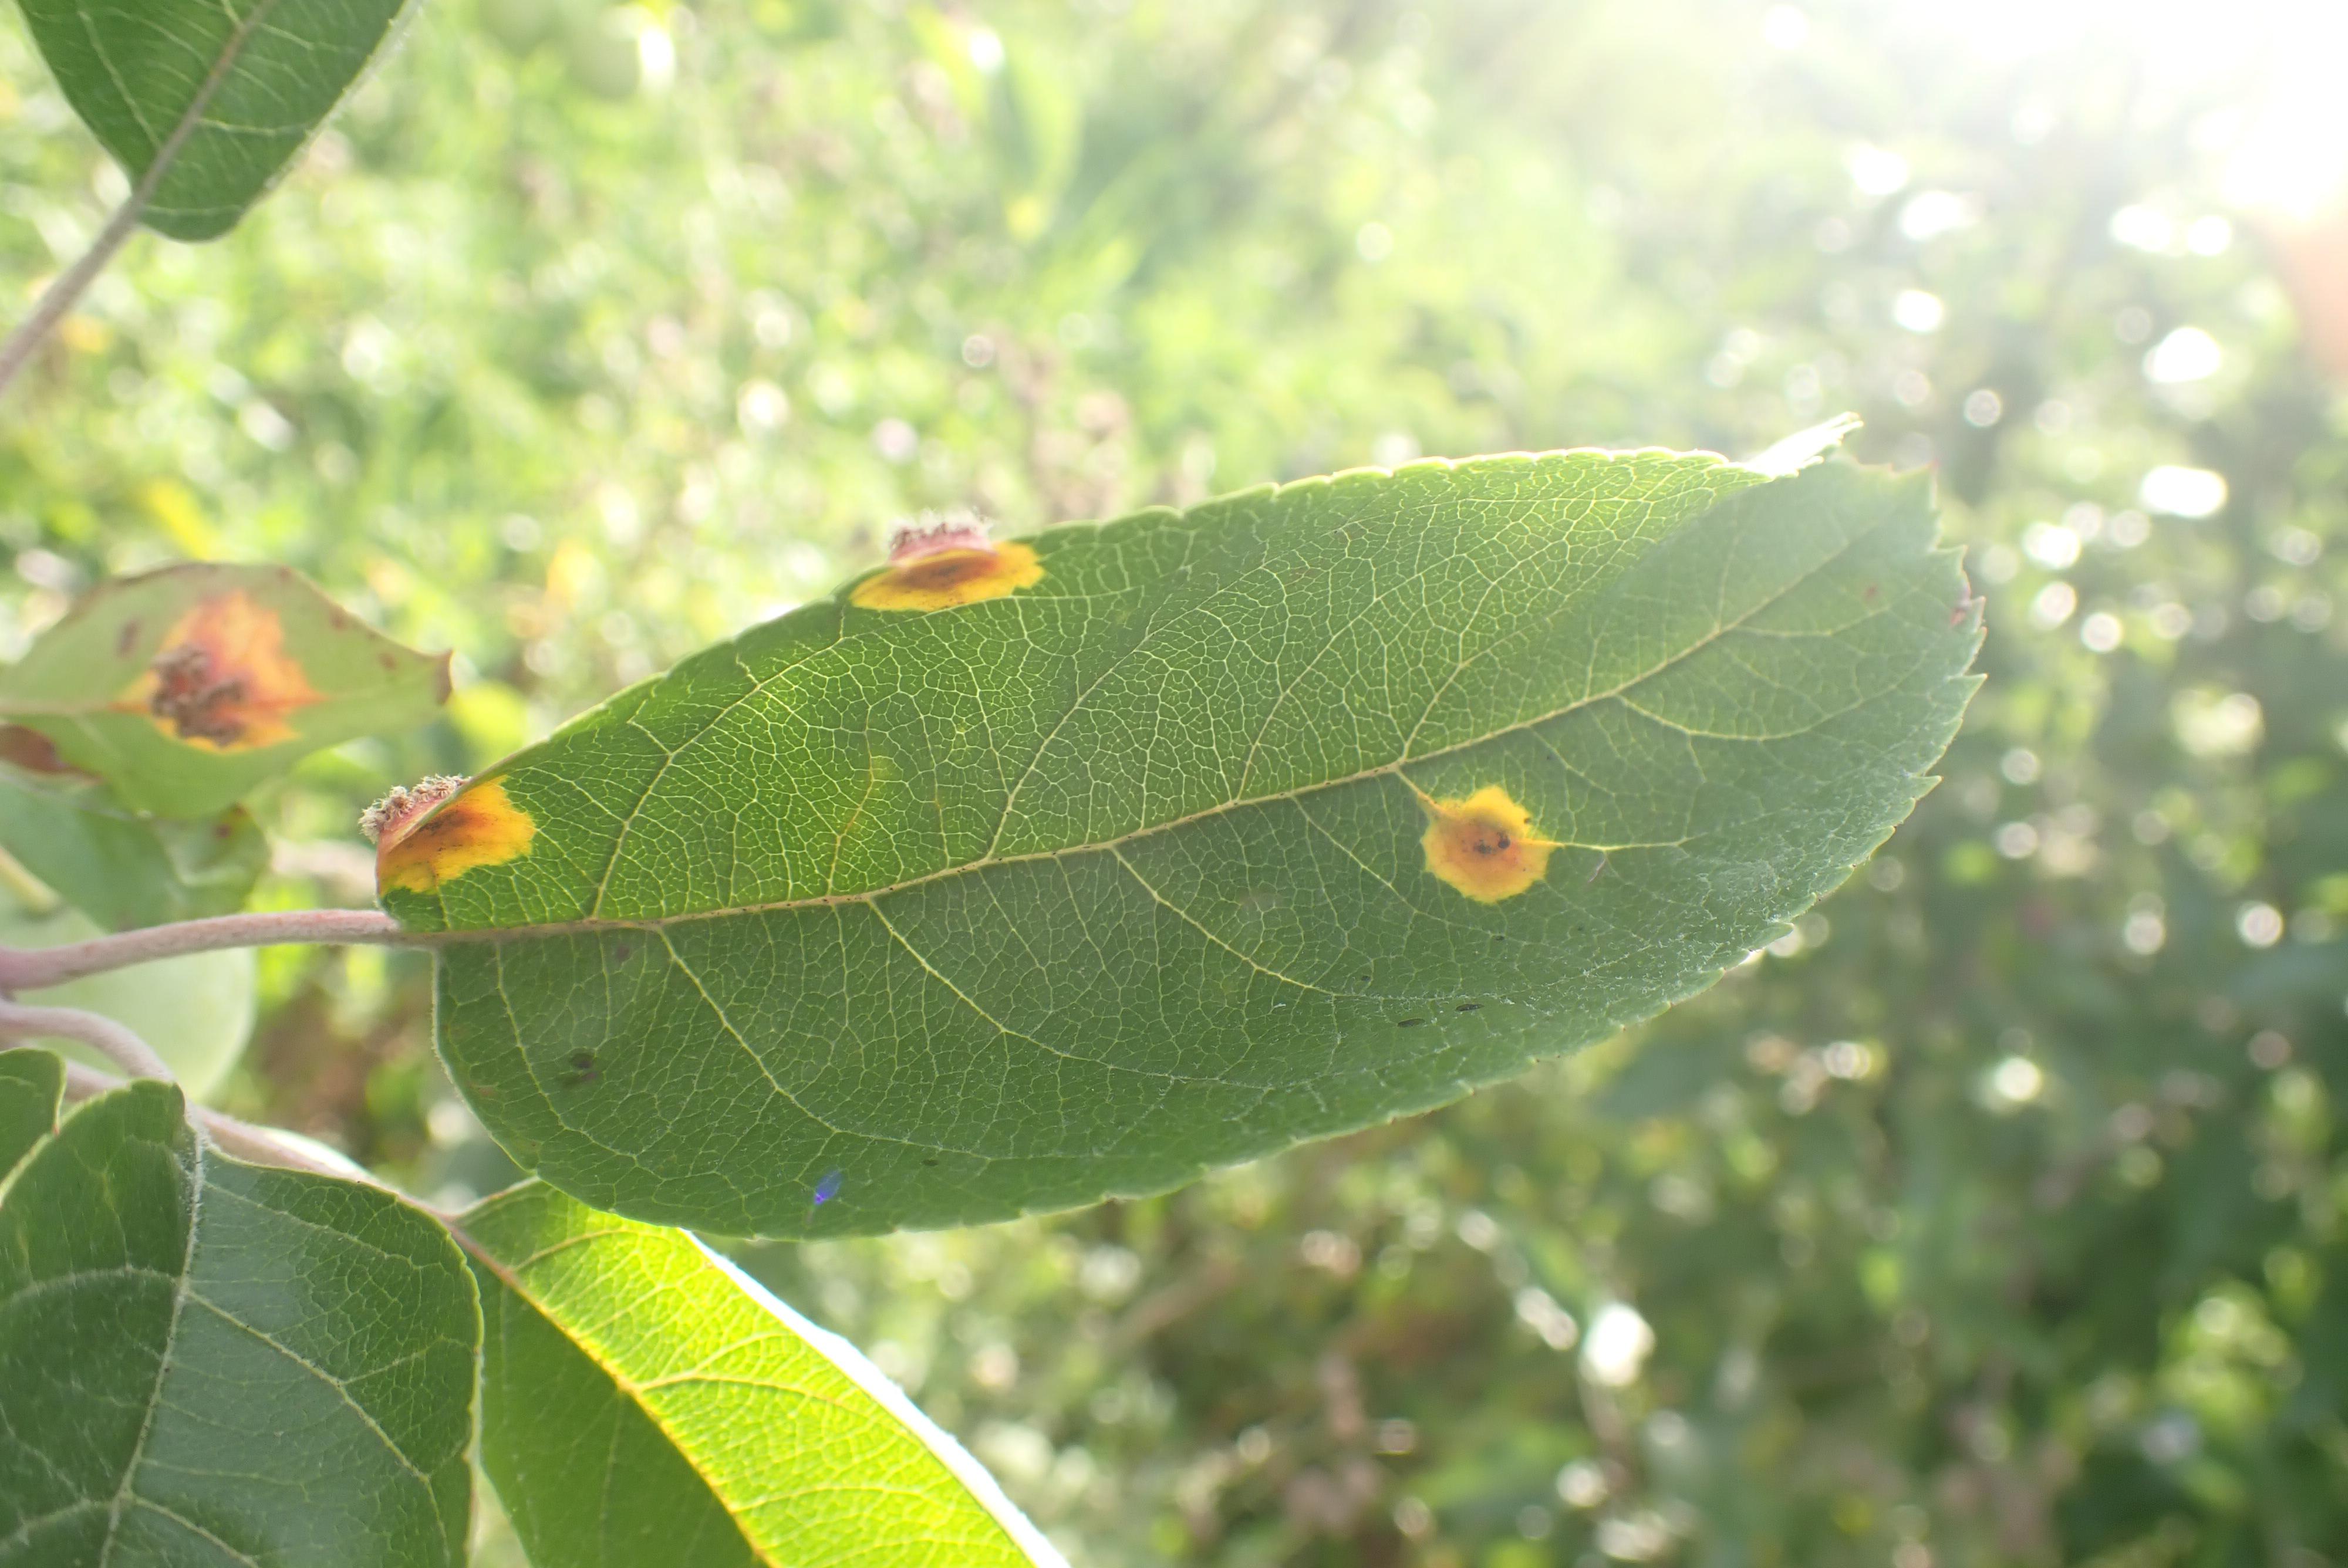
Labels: rust